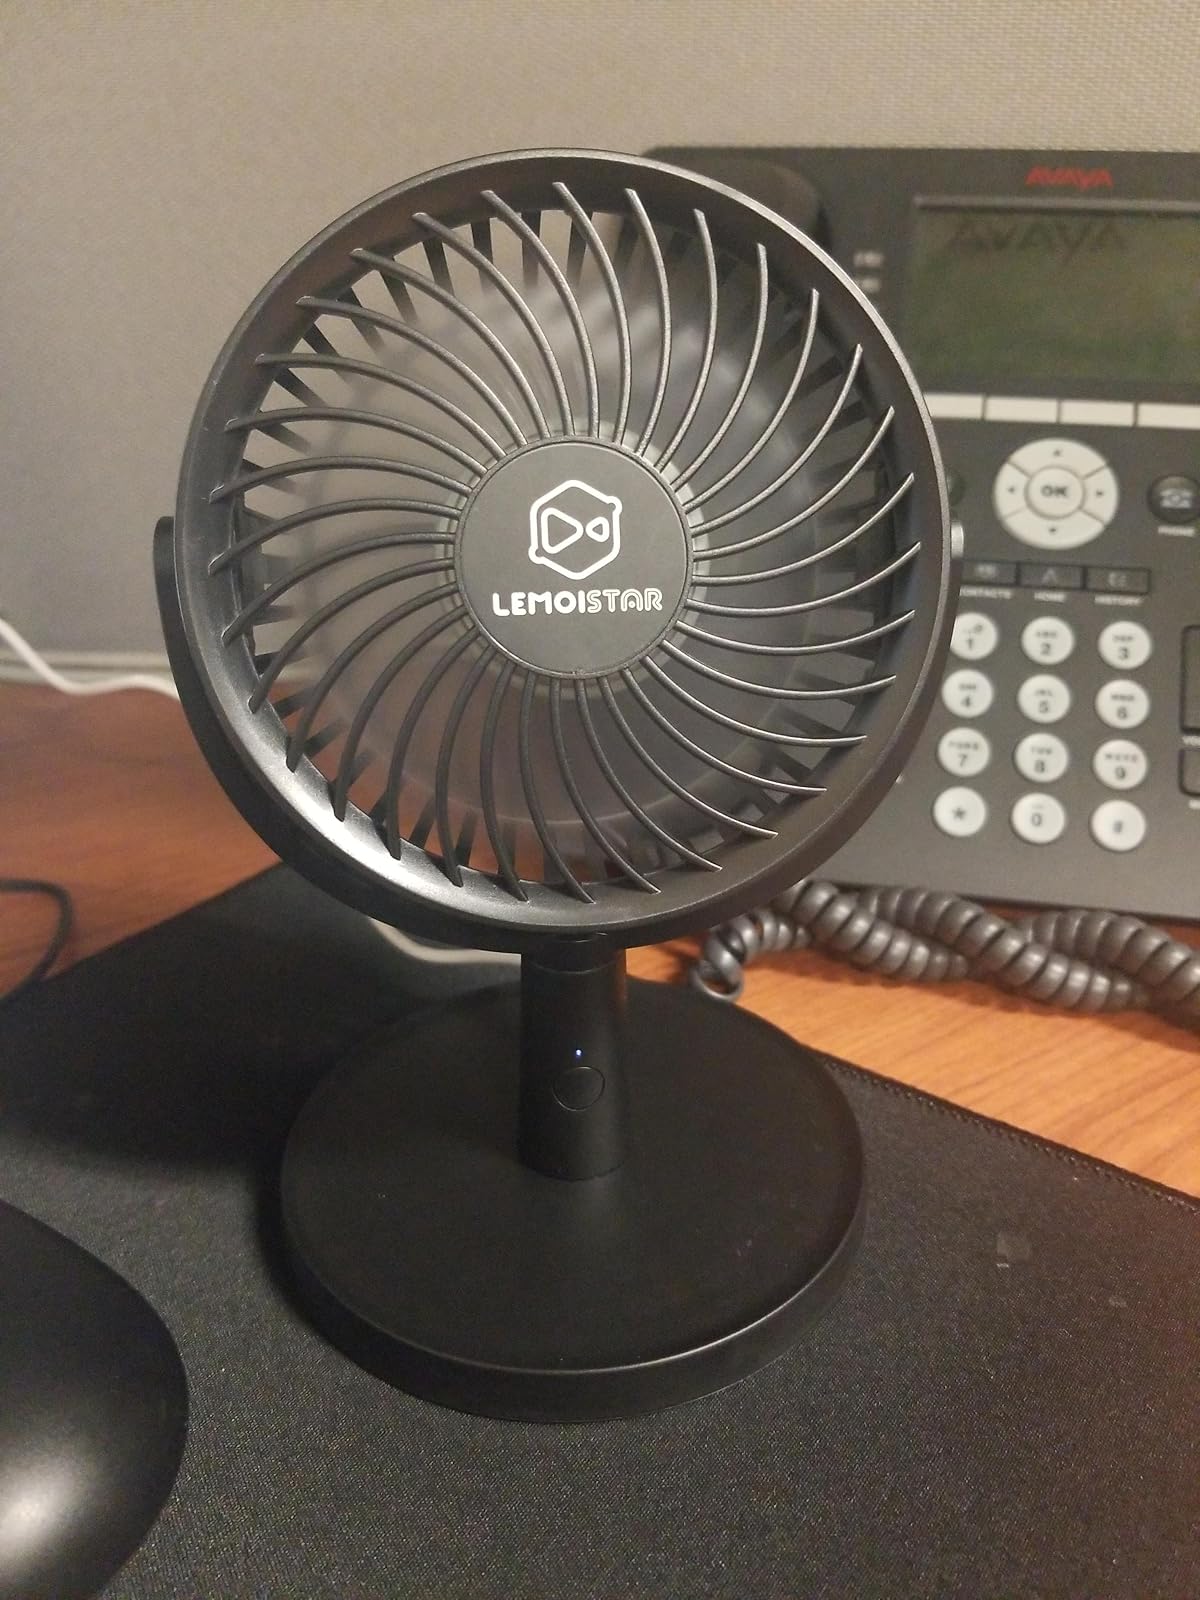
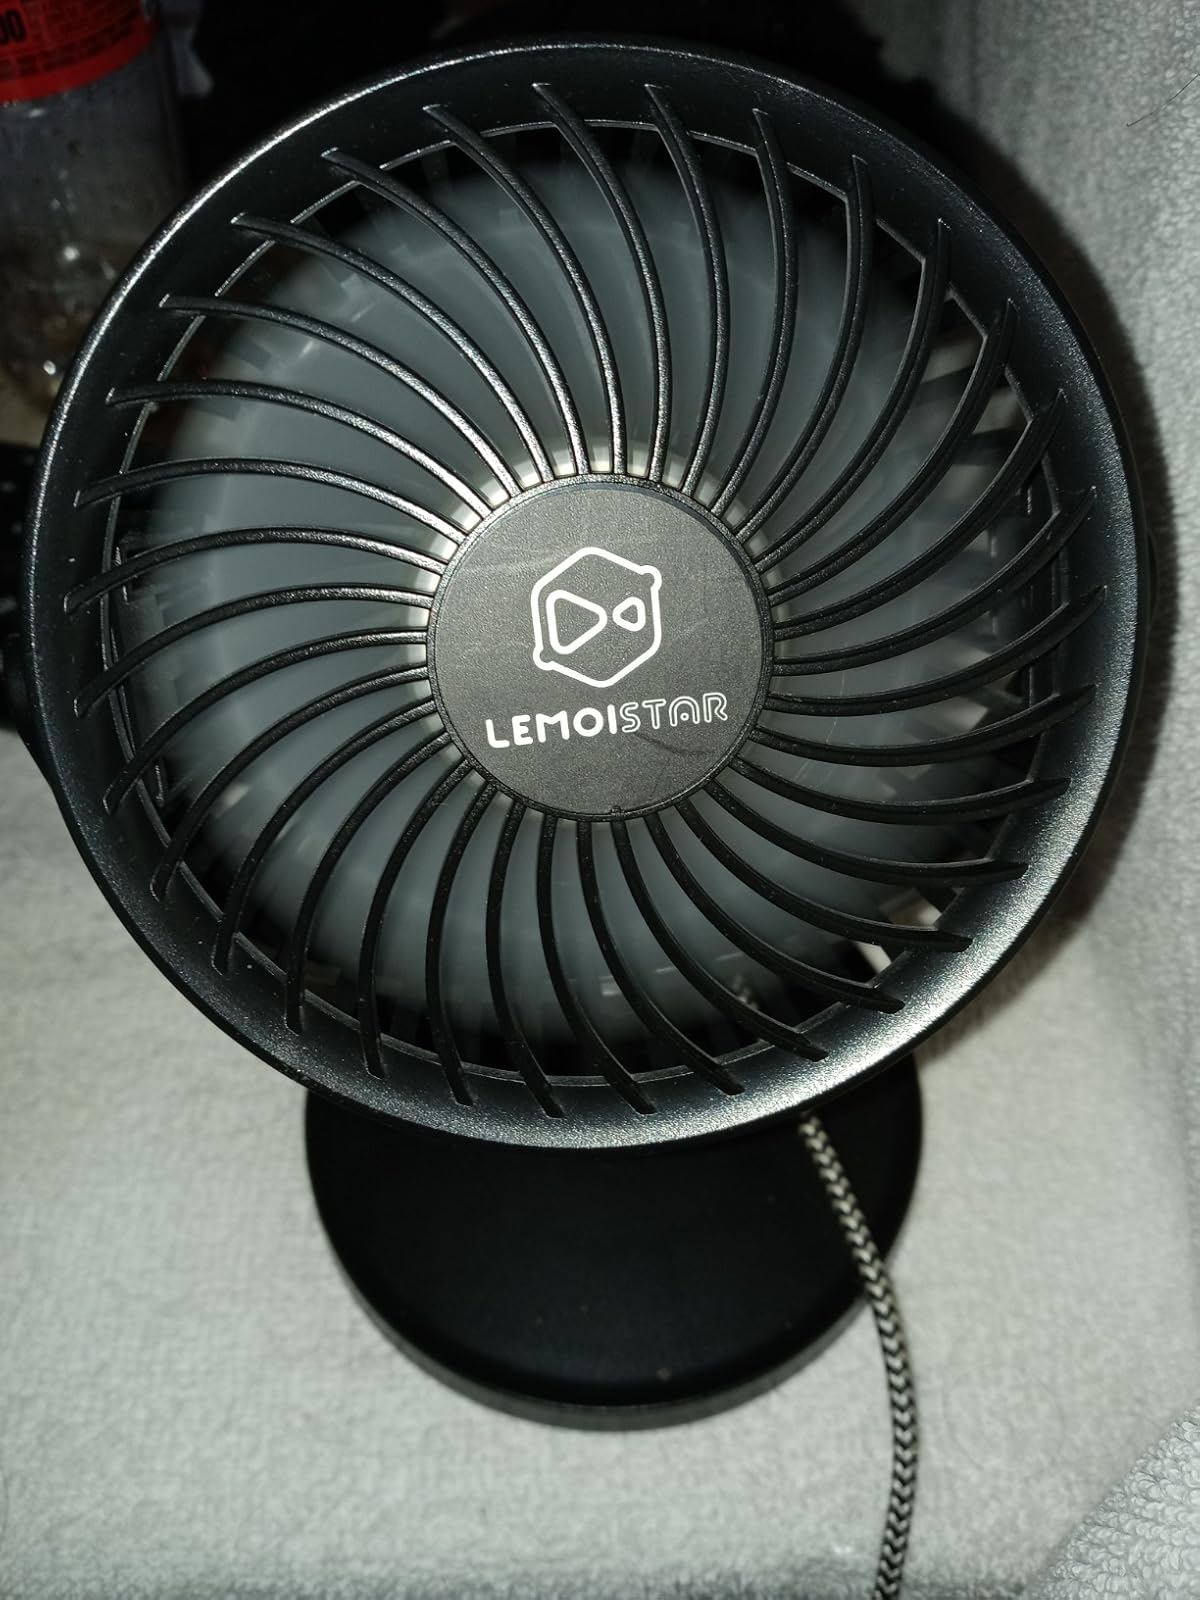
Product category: fan
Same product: yes